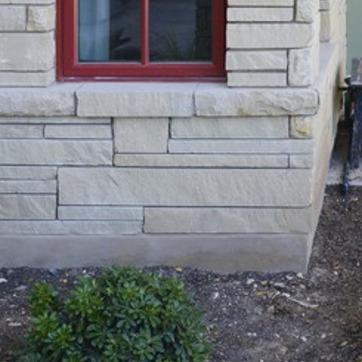
Material: stone